Window

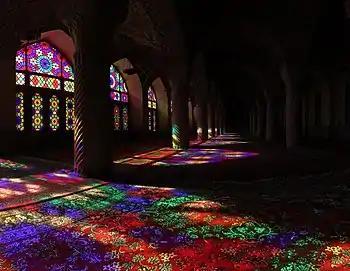
Sunlight shining through stained glass, Nasir-ol-molk Mosque, Shiraz, Iran

A bay window is a multi-panel window, with at least three panels set at different angles to create a protrusion from the wall line.